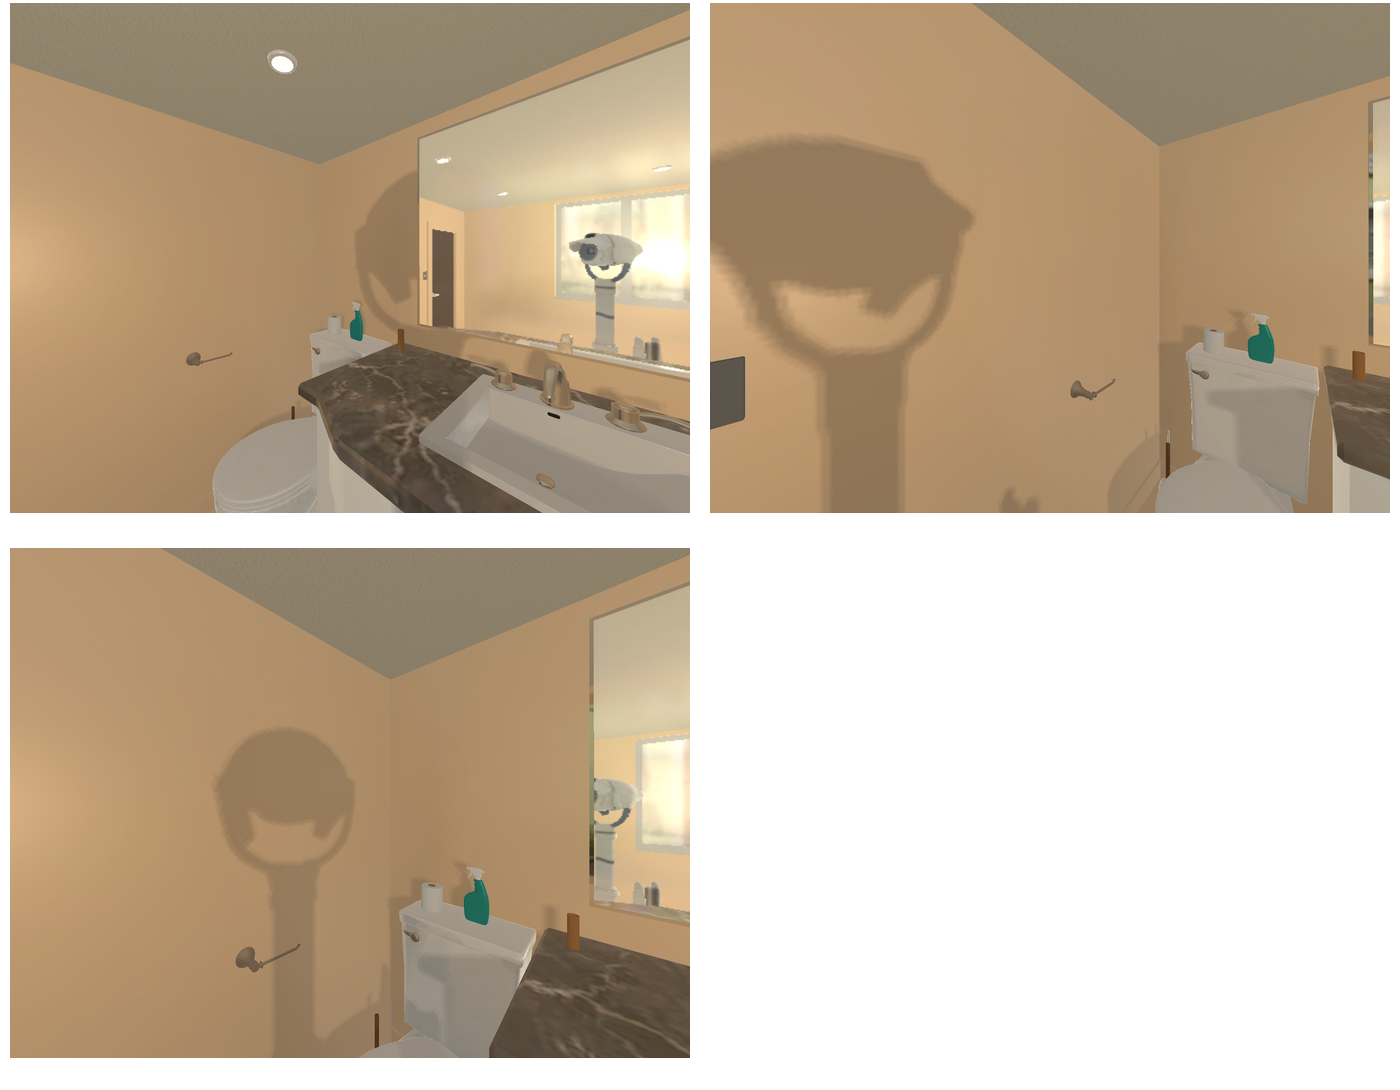Task instruction: Flush the toilet.
Answer: {"task_instruction": "Flush the toilet.", "nodes": ["handle", "toilet"], "edges": [{"functional_relationship": "control", "object1": "handle", "object2": "toilet", "spatial_relations": ["left_of", "higher_than", "behind"], "is_touching": true}], "action_type": "open", "function_type": "special_function"}